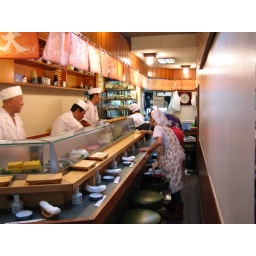
Our sushi chefs at the Tsukiji fish market in Tokyo, Japan